Baumol effect

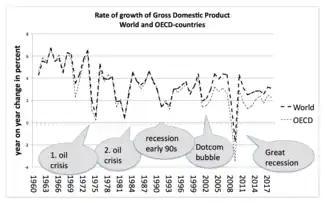
The Baumol effect predicts declining economic growth

In his original paper on the cost disease, Baumol argued that in the long run the cost disease implies a reduction in aggregate productivity growth and correspondingly a reduction in economic growth. This follows straightforwardly from the labor distribution effects of the cost disease. As a larger and larger share of the workforce moves from high-productivity-growth industries to low-productivity-growth industries, it is natural to expect that the overall rate of productivity growth will slow. Since economic growth is driven in large part by productivity growth, economic growth would also slow.